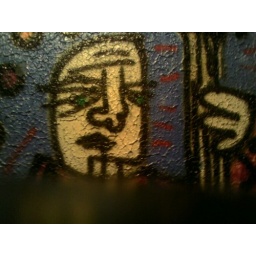
on the wall in the bathroom at lowbrow. partly ruined by the case on my phone. (blur at bottom.)